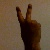
The image shows a hand gesture representing the number 2 in Indian Sign Language.